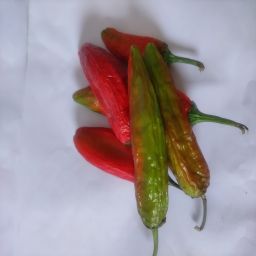
Crop: New Mexico Green Chile
Quality: Old